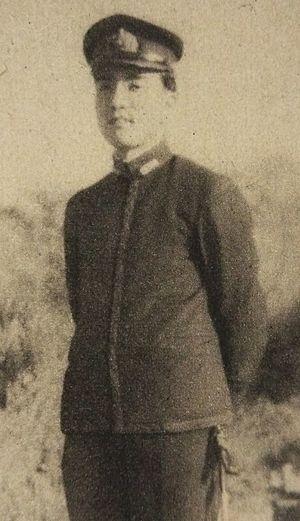
Yasuhiro Nakasone, né le 27 mai 1918 à Takasaki et mort le 29 novembre 2019 à Tokyo, est un homme d'État japonais.